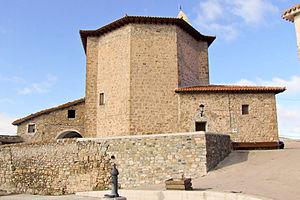
Torre en Cameros est une commune de la communauté autonome de La Rioja, en Espagne.